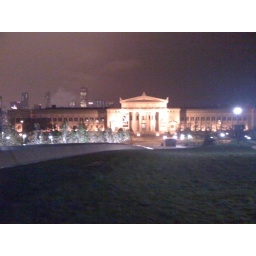
Field museum after hours. On the road in 15 so we can be home tonight by 10. Bye Chicago!